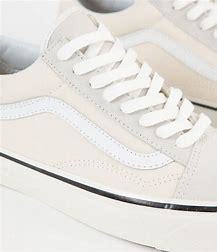
Brand: Vans
Model: Old Skool 36 DX